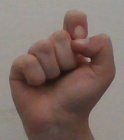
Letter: fa